Soccsksargen

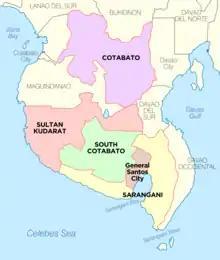
Map of Region XII

Soccsksargen comprises 4 provinces, 1 "highly urbanized" city, 3 "component" cities, 45 municipalities and 1,195 barangays.